David Cadman

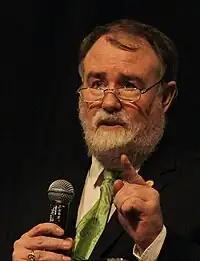
David Cadman

David Cadman is a former Canadian politician, who served on Vancouver City Council from 2002 to 2011. A social and environmental activist, Cadman served as a member of the Coalition of Progressive Electors.